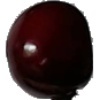
Label: Cherry 1